Unravel (video game)

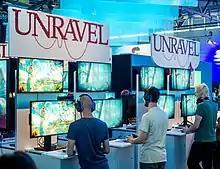
"Unravel "at Gamescom 2015

Although developer Coldwood's previous works received unfavorable critical reception, "Unravel" reportedly showed enough promise for EA's DICE to arrange a publishing deal with EA. Subsequently, "Unravel" was announced at EA's E3 2015 conference by the game's developer and creative director, Martin Sahlin. During the game's presentation, Sahlin was noted to have "reacted to his on-stage appearance like most of us would: with shaking hands and a warbling voice." Sahlin's nervous and excited presentation of "Unravel" was met with a positive reception from the conference's audience. Following the announcement, Sahlin became the focus of well-circulated appreciative posts and fan art on social media website such as Twitter and Tumblr.